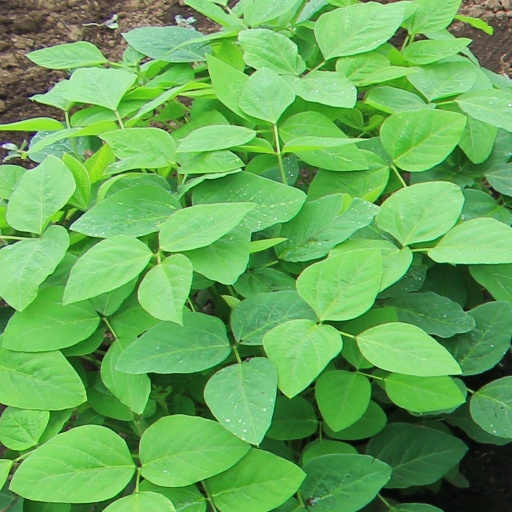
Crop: soybean